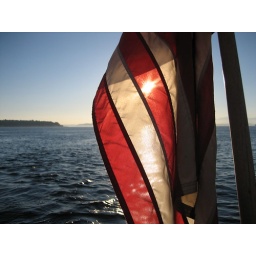
on the back of the water taxi to alki beach in seattle